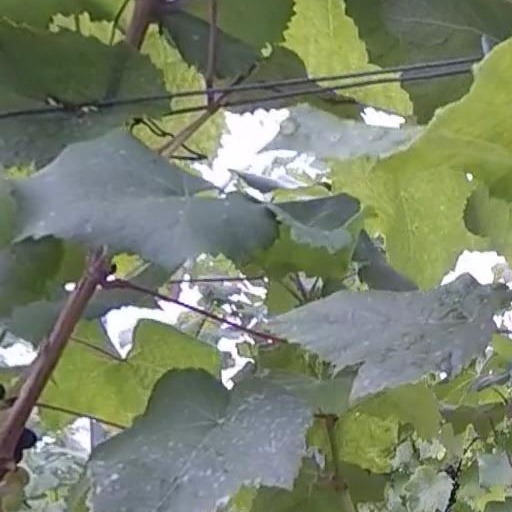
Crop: grape